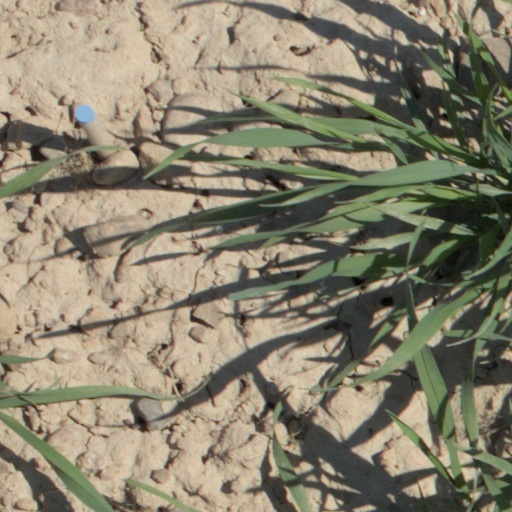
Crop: wheat